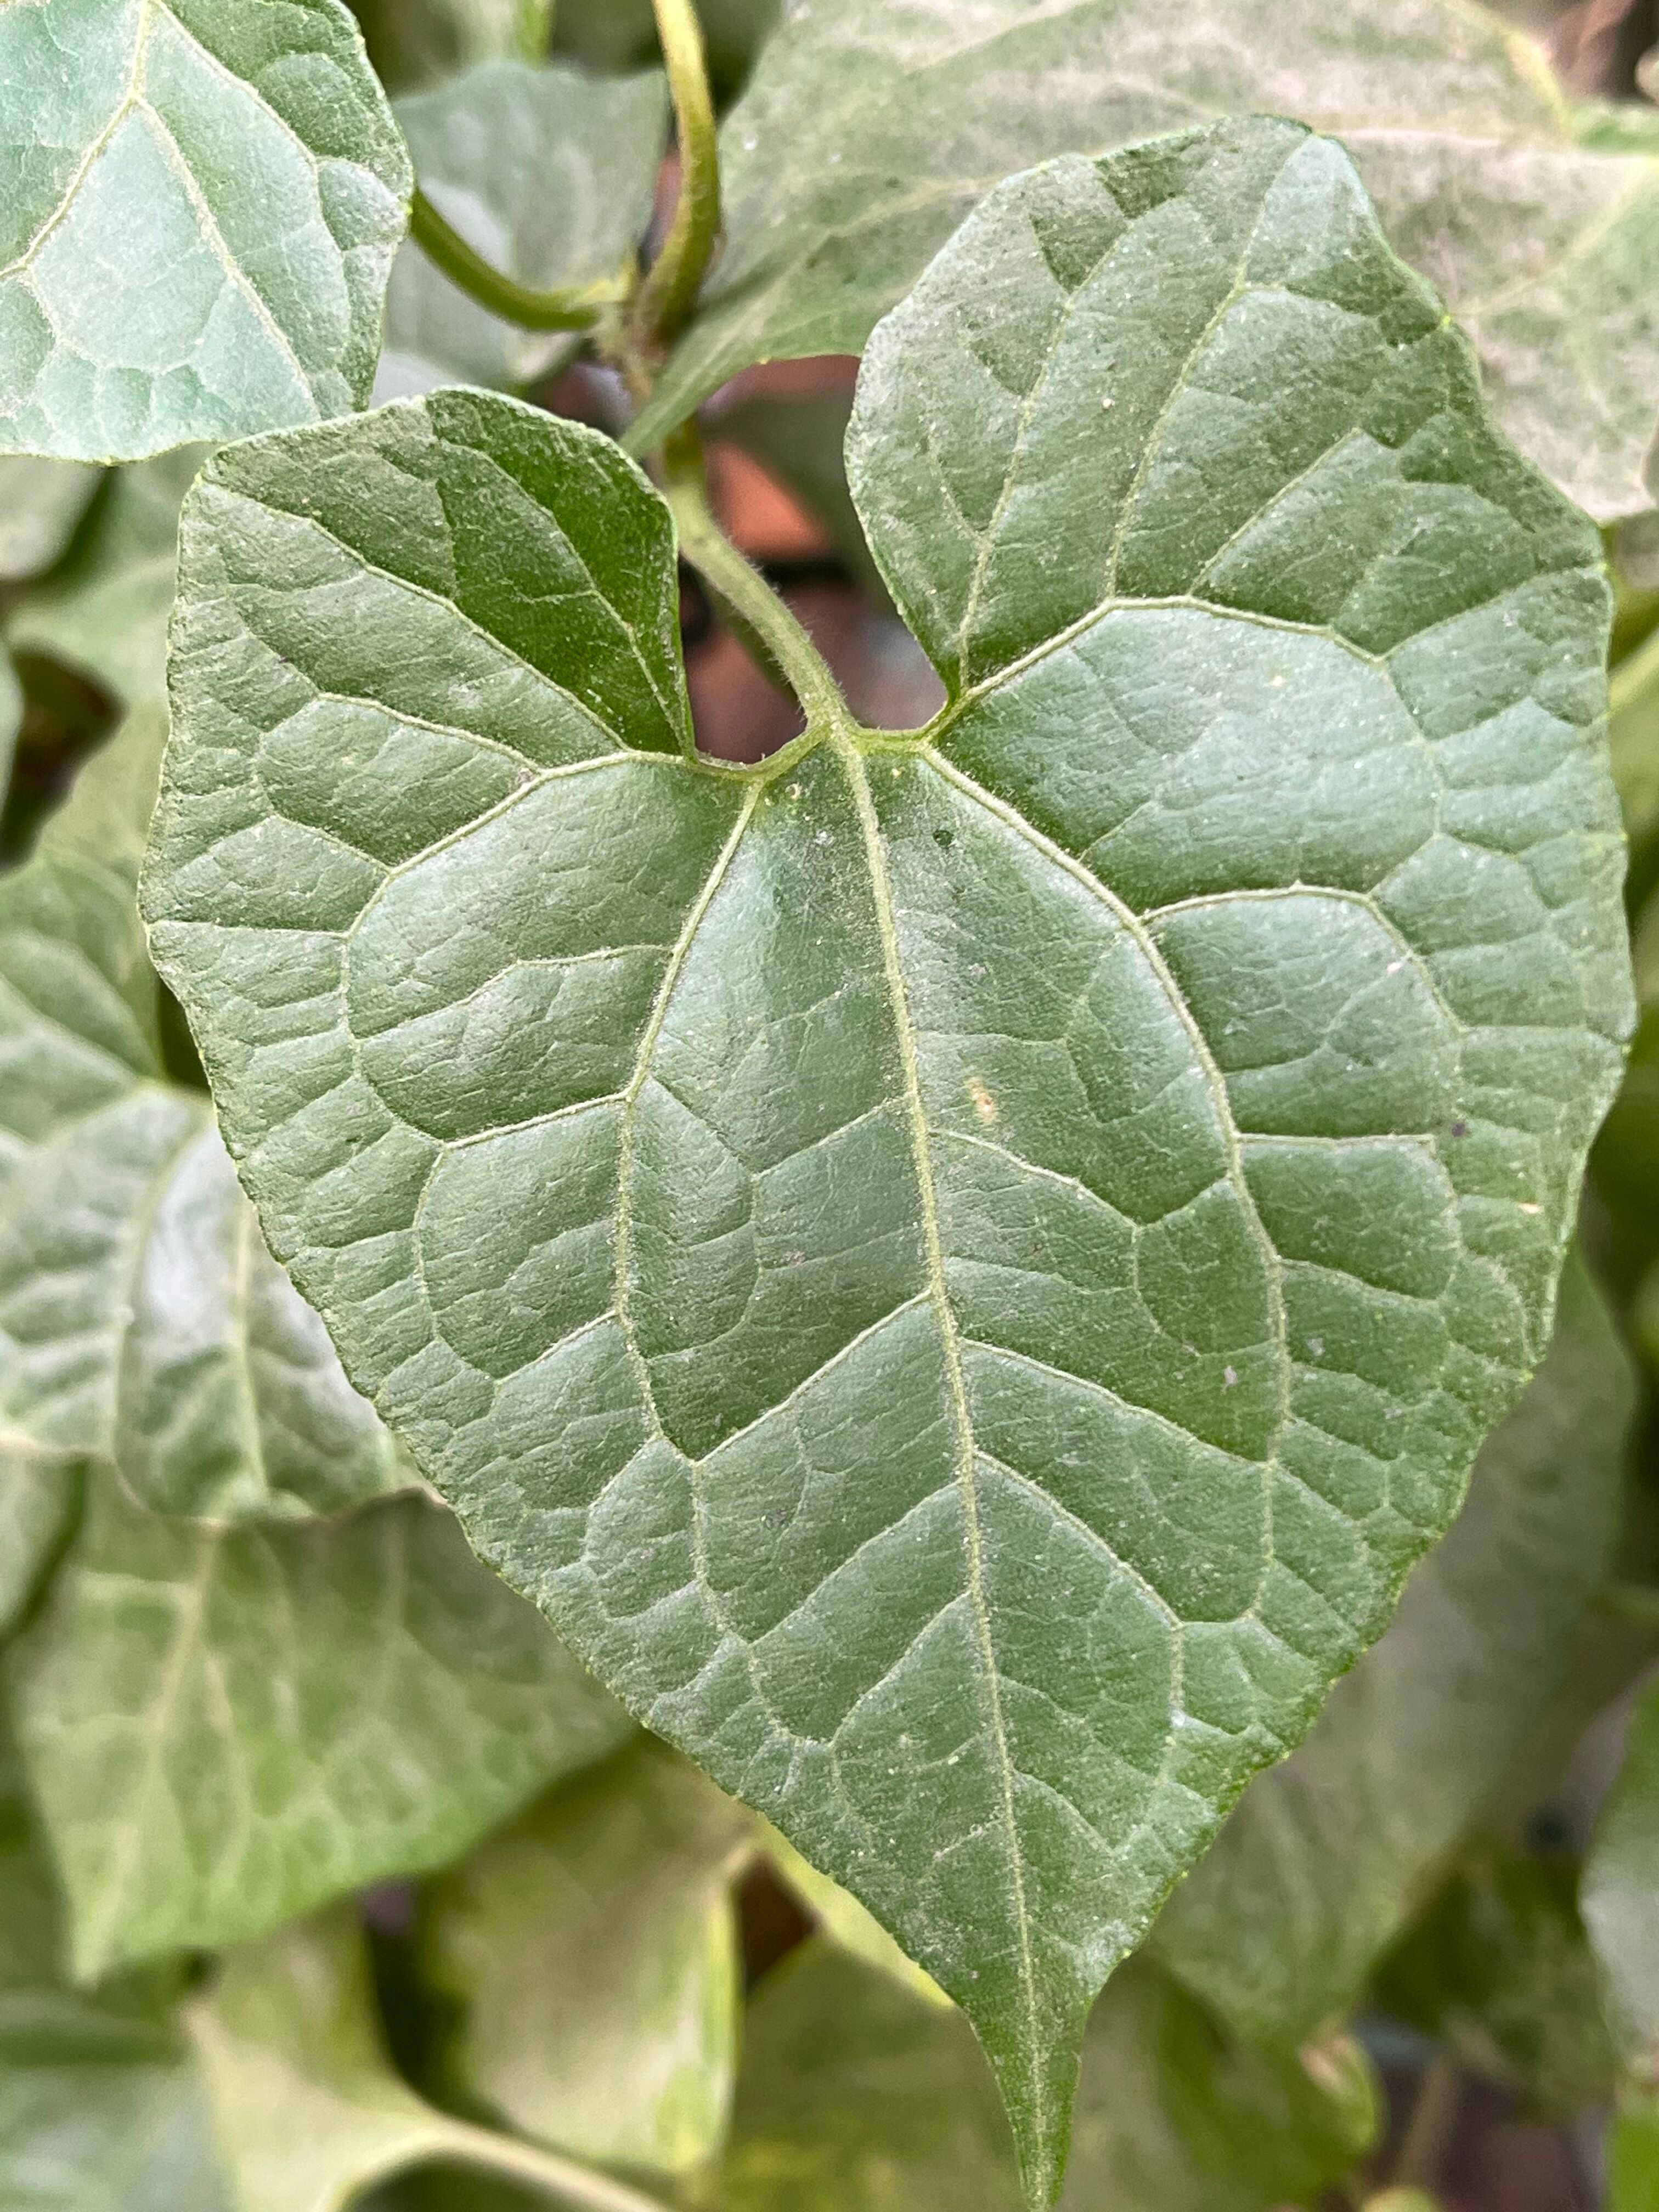
Plant species: mikania-micrantha